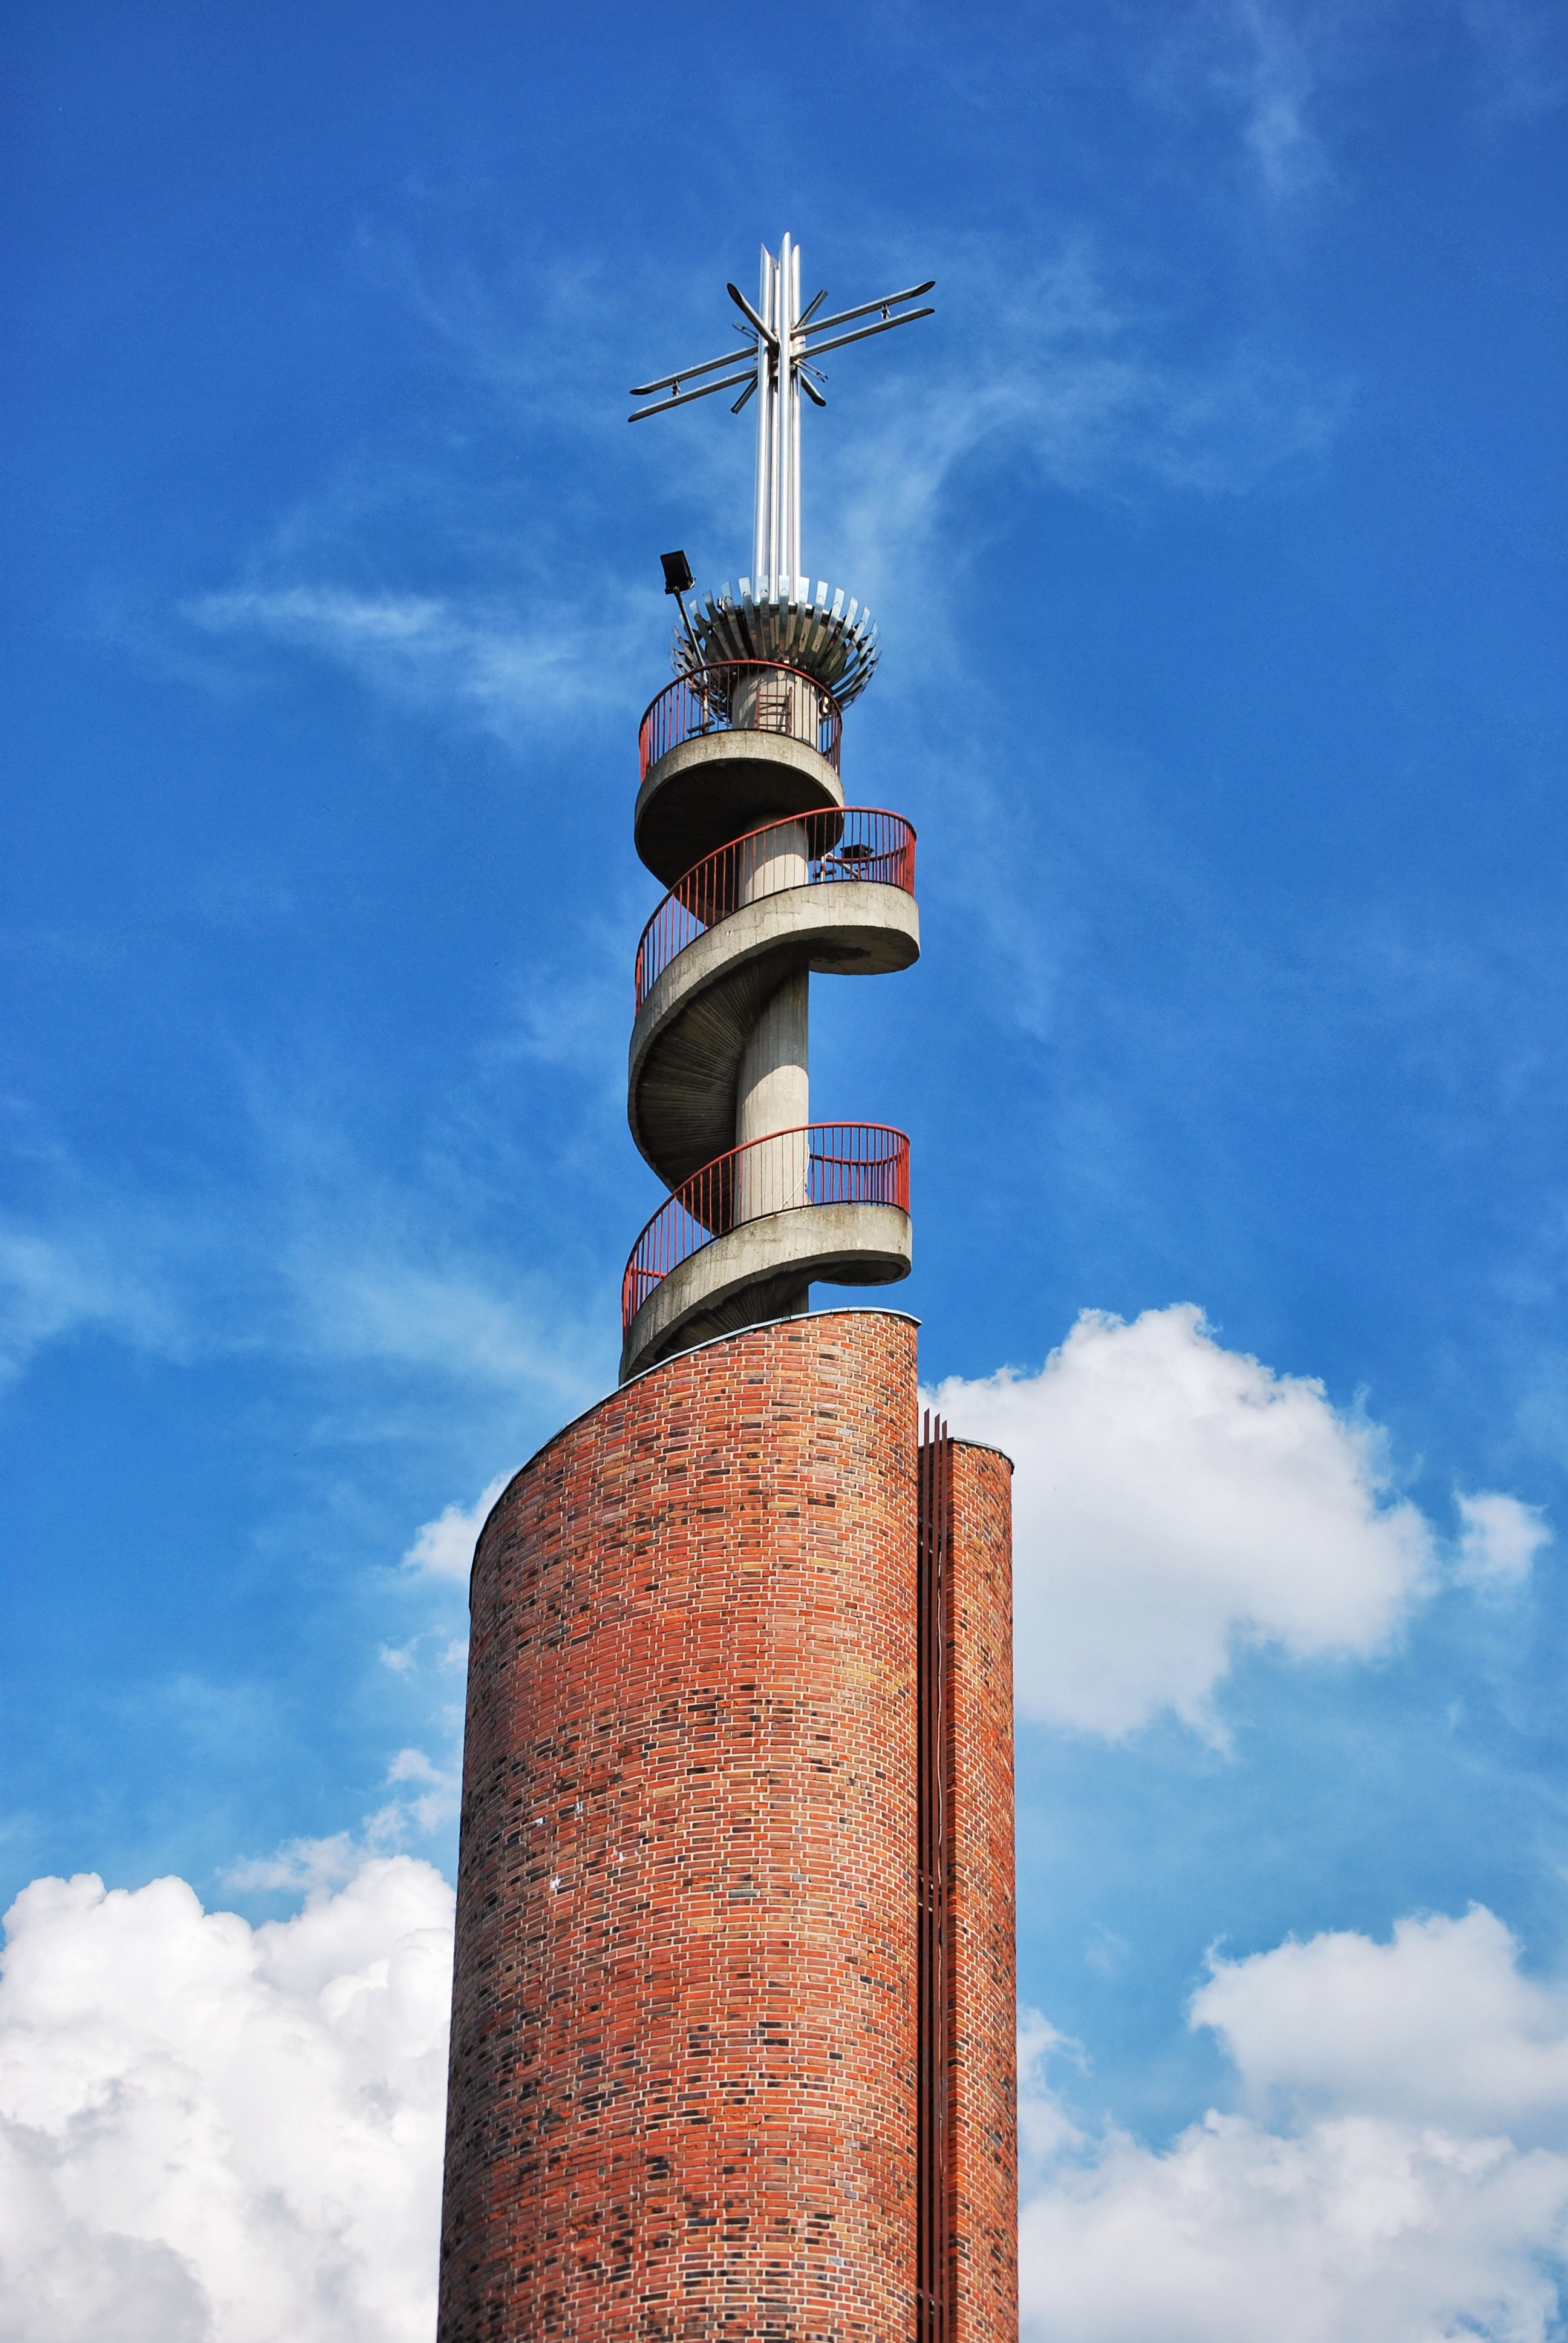
cloud, architecture, sky, tower, landmark, blue, church, cross, brick, bell tower, spire, steeple, control tower